Billingford, Breckland

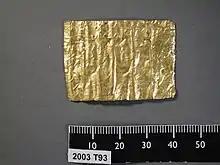
Roman gold amulet found at Billingford

Billingford's parish church is dedicated to Saint Peter and was largely built in the Fourteenth Century. The lectern within the church is shaped like an eagle and originates from the Sixteenth Century. The structure has been Grade I listed since 1960.